Žalec

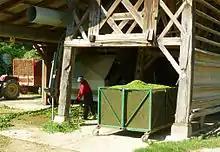
Harvesting hops at the end of August in Žalec

Žalec was attested in written sources as "Saxenburc" and "Sachsenwelde" in 1182 (and as "Saschenvelde" in 1232 and "Sachsenfelde" in 1256). The medieval German names are based on folk etymology from the Slovene name, probably the genitive of the plural form *"Žalci". This in turn was based on the personal name *"Zal" and would mean 'descendants of Žal'. In modern German the settlement was known as "Sachsenfeld".